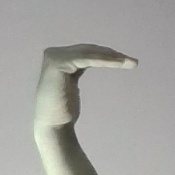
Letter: haa